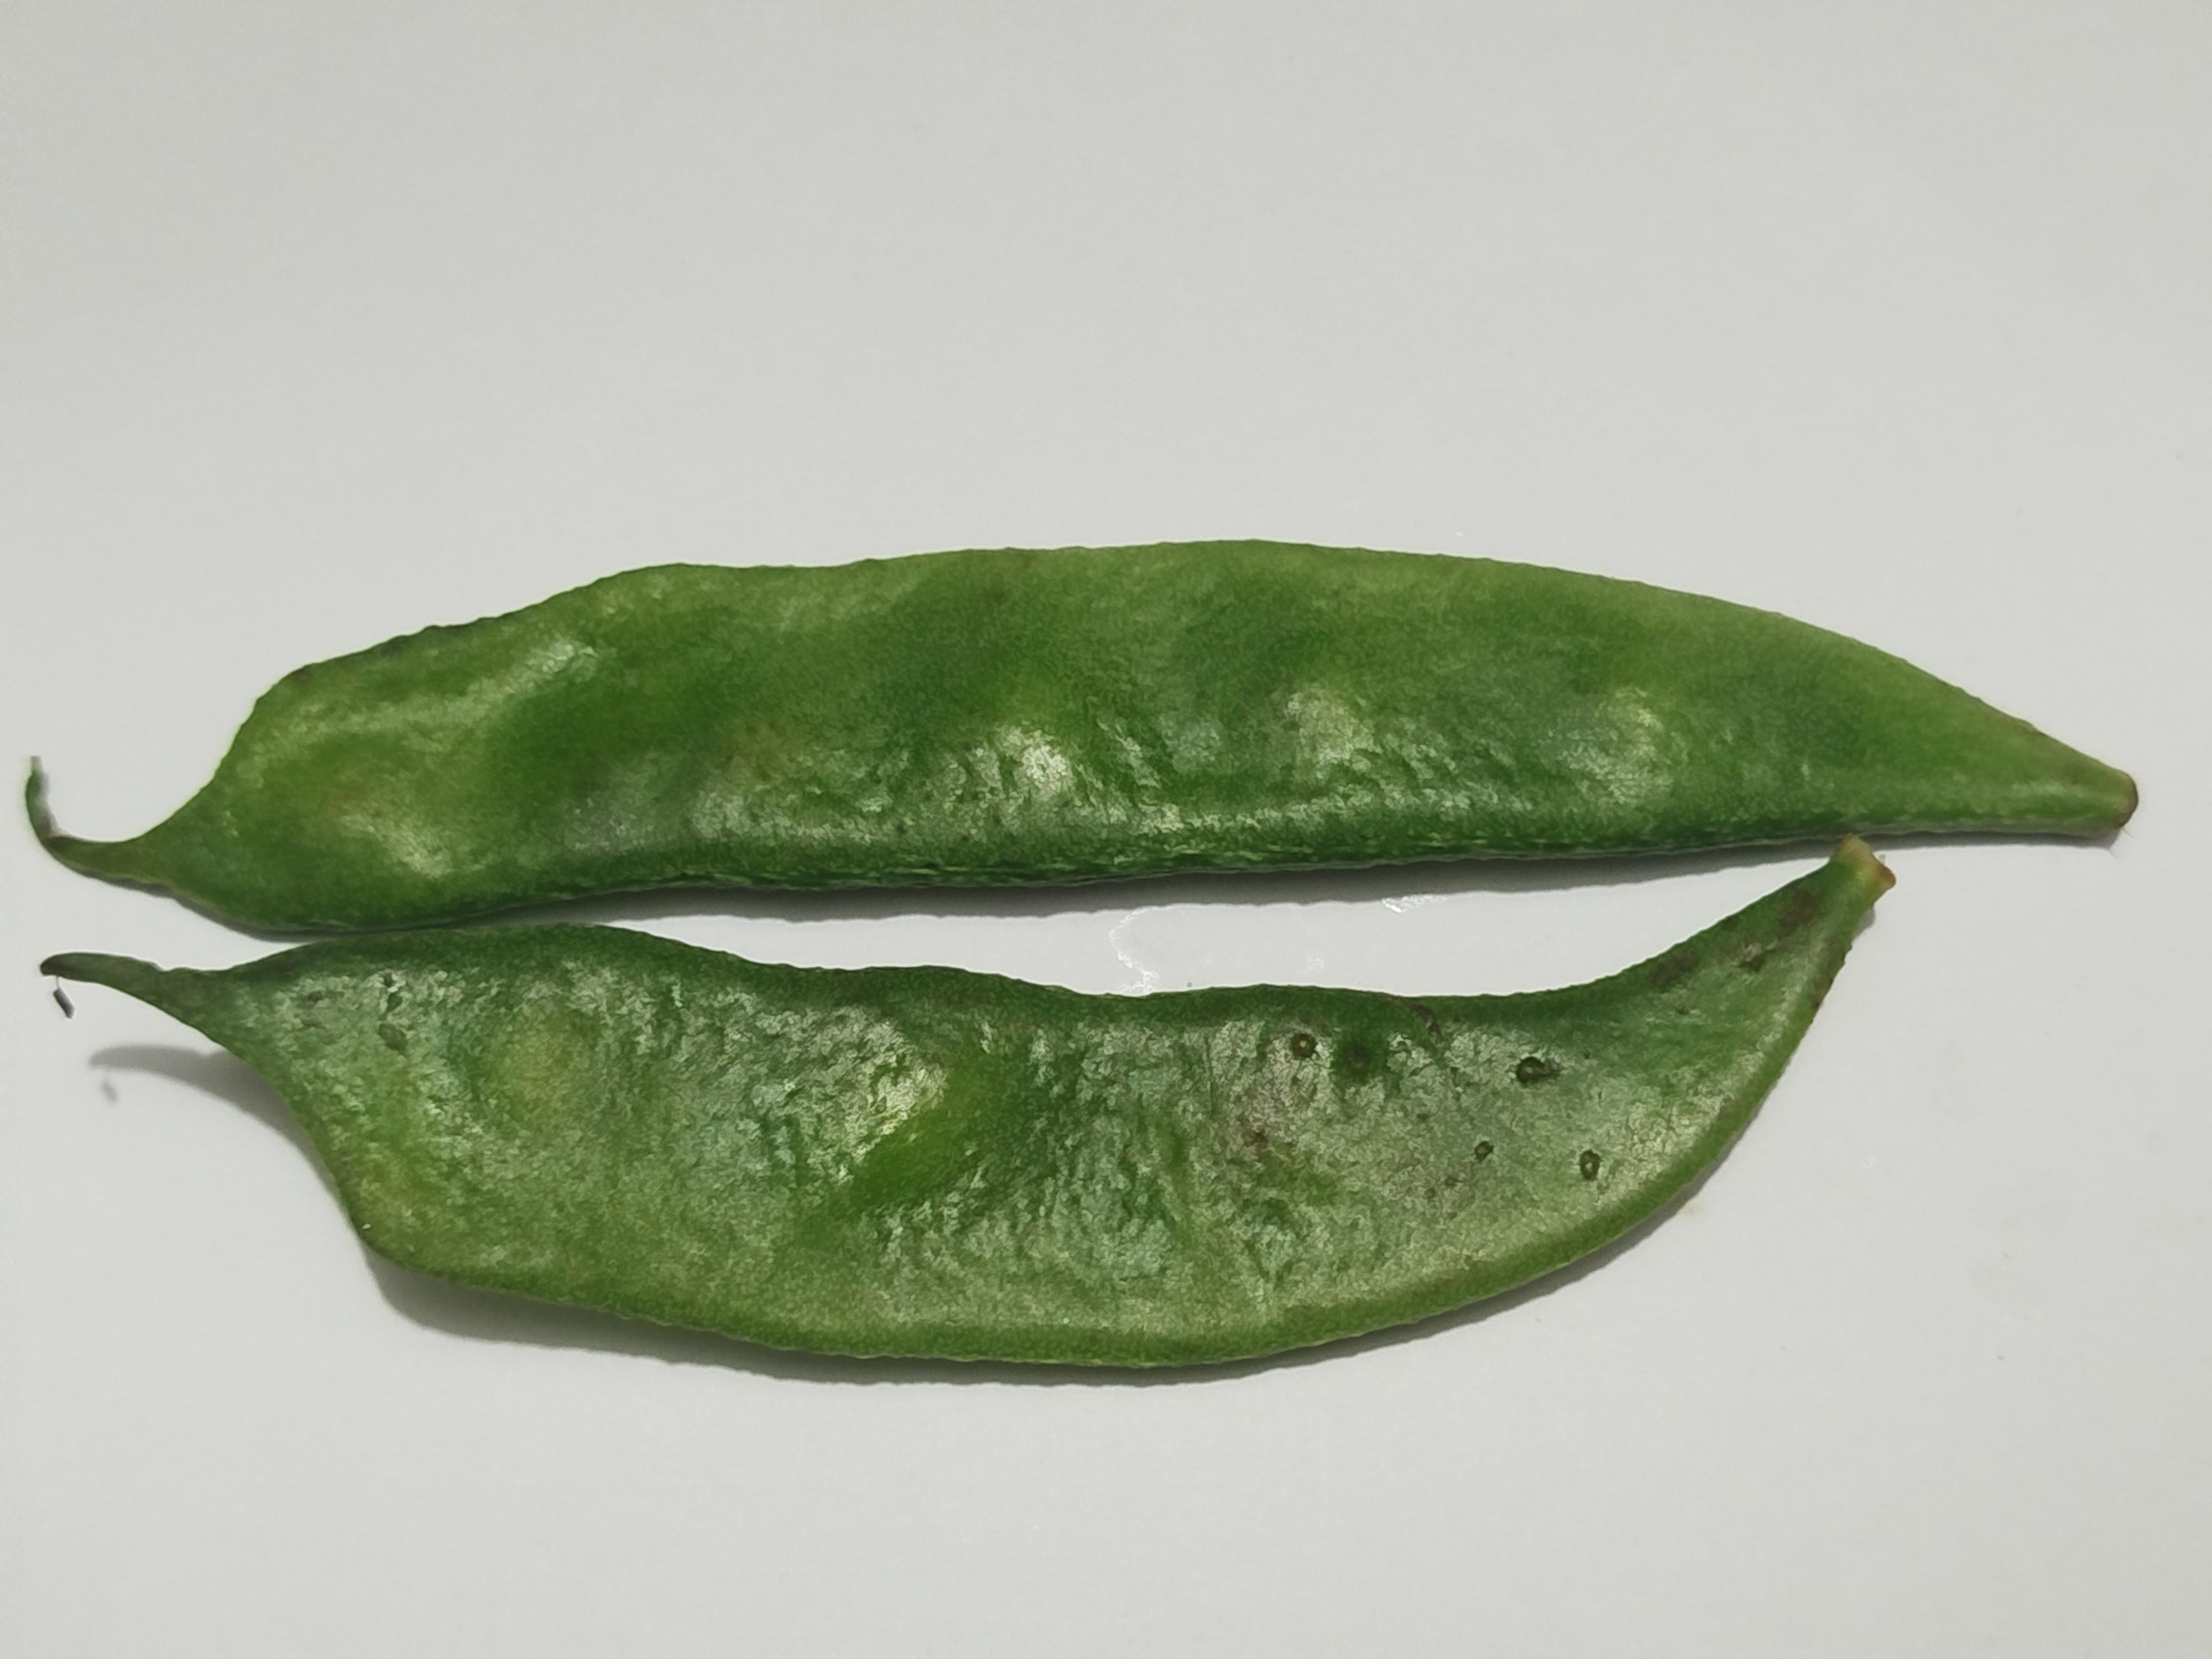
Label: Bean